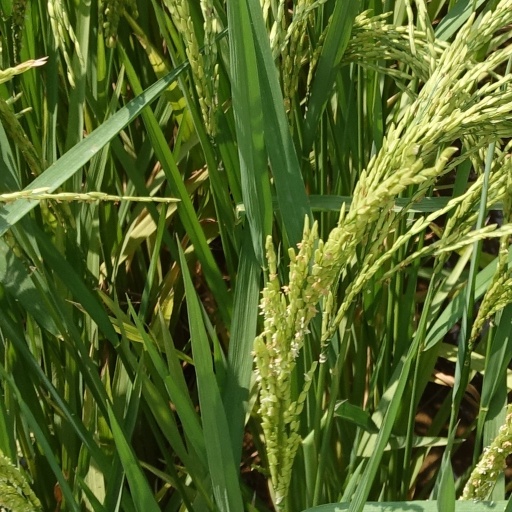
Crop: rice